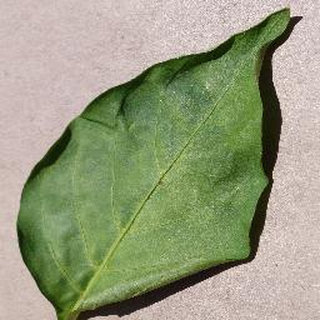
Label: healthy_bell_pepper